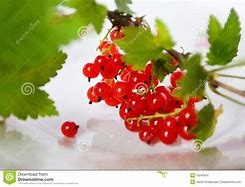
Label: redcurrant